Dha (sword)

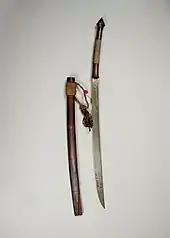
Burmese Sword (Dha) with scabbard; 19th century

Dha (also spelled "dah") is the Burmese word for "knife" and "sword" similar term to daab or darb in Thai language for a single edge sword. The term dha is conventionally used to refer to a wide variety of knives and swords used by many people across Southeast Asia, especially present-day Myanmar (Burma), Thailand, Yunnan, Laos, and Cambodia and Northeast India.